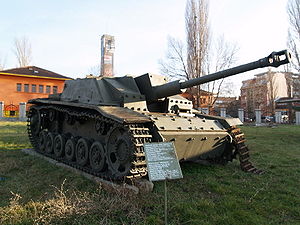
Maybach / Historie
Maybach T3 (Sturmgeschütz III), Maybach T3 (Panzer III).
Maybach-Motorenbau GmbH var en tysk limousinefabrikant og en division i Daimler AG med hovedsæde i Stuttgart. Den blev grundlagt i 1909 af Wilhelm Maybach og hans søn. Virksomheden var oprindeligt et datterselskab til Luftschiffbau Zeppelin GmbH og var selv kendt som Luftfahrzeug-Motorenbau GmbH indtil 1912.